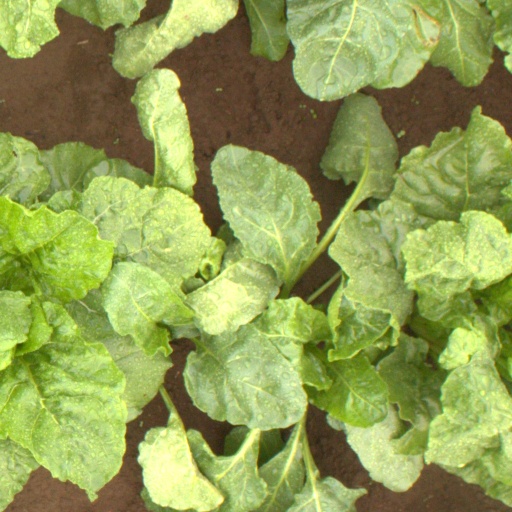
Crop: sugar beet